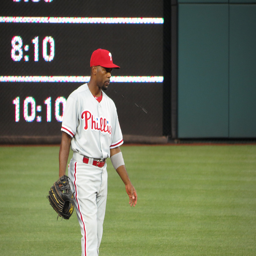
Man in grey and red baseball uniform on a field.
A baseball player on the field has a sign behind him.
A baseball player standing on the field with a glove in his hand.
A Phillies outfielder is done with the inning.
A baseball player who is holding his glove with his right hand.